Bill Badger and the Pirates

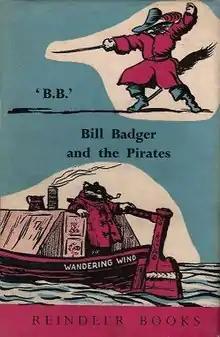
First edition cover

Bill Badger and the Pirates is a children's novel with a canal-side setting, written and illustrated in 1960 by the prolific author Denys Watkins-Pitchford, who wrote under the pen name "BB".